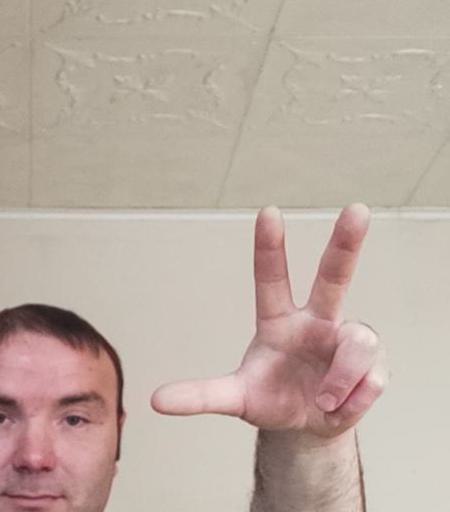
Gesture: three2